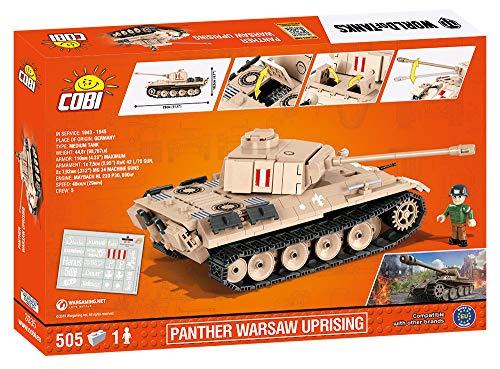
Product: COBI World of Tanks PZKPFW. V Panther, Tank Insurgent
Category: Toys & Games | Building Toys | Building Sets
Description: A Figurine of the Polish Insurgent of Warsaw.
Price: $51.00
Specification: ProductDimensions:17.7x2.4x12inches|ItemWeight:1.68pounds|ShippingWeight:2.1pounds(Viewshippingratesandpolicies)|ASIN:B07QDCDTLH|Itemmodelnumber:3035|Manufacturerrecommendedage:8-15years